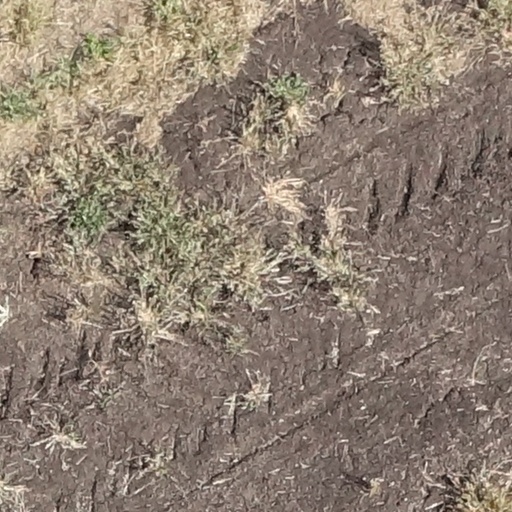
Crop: sorghum